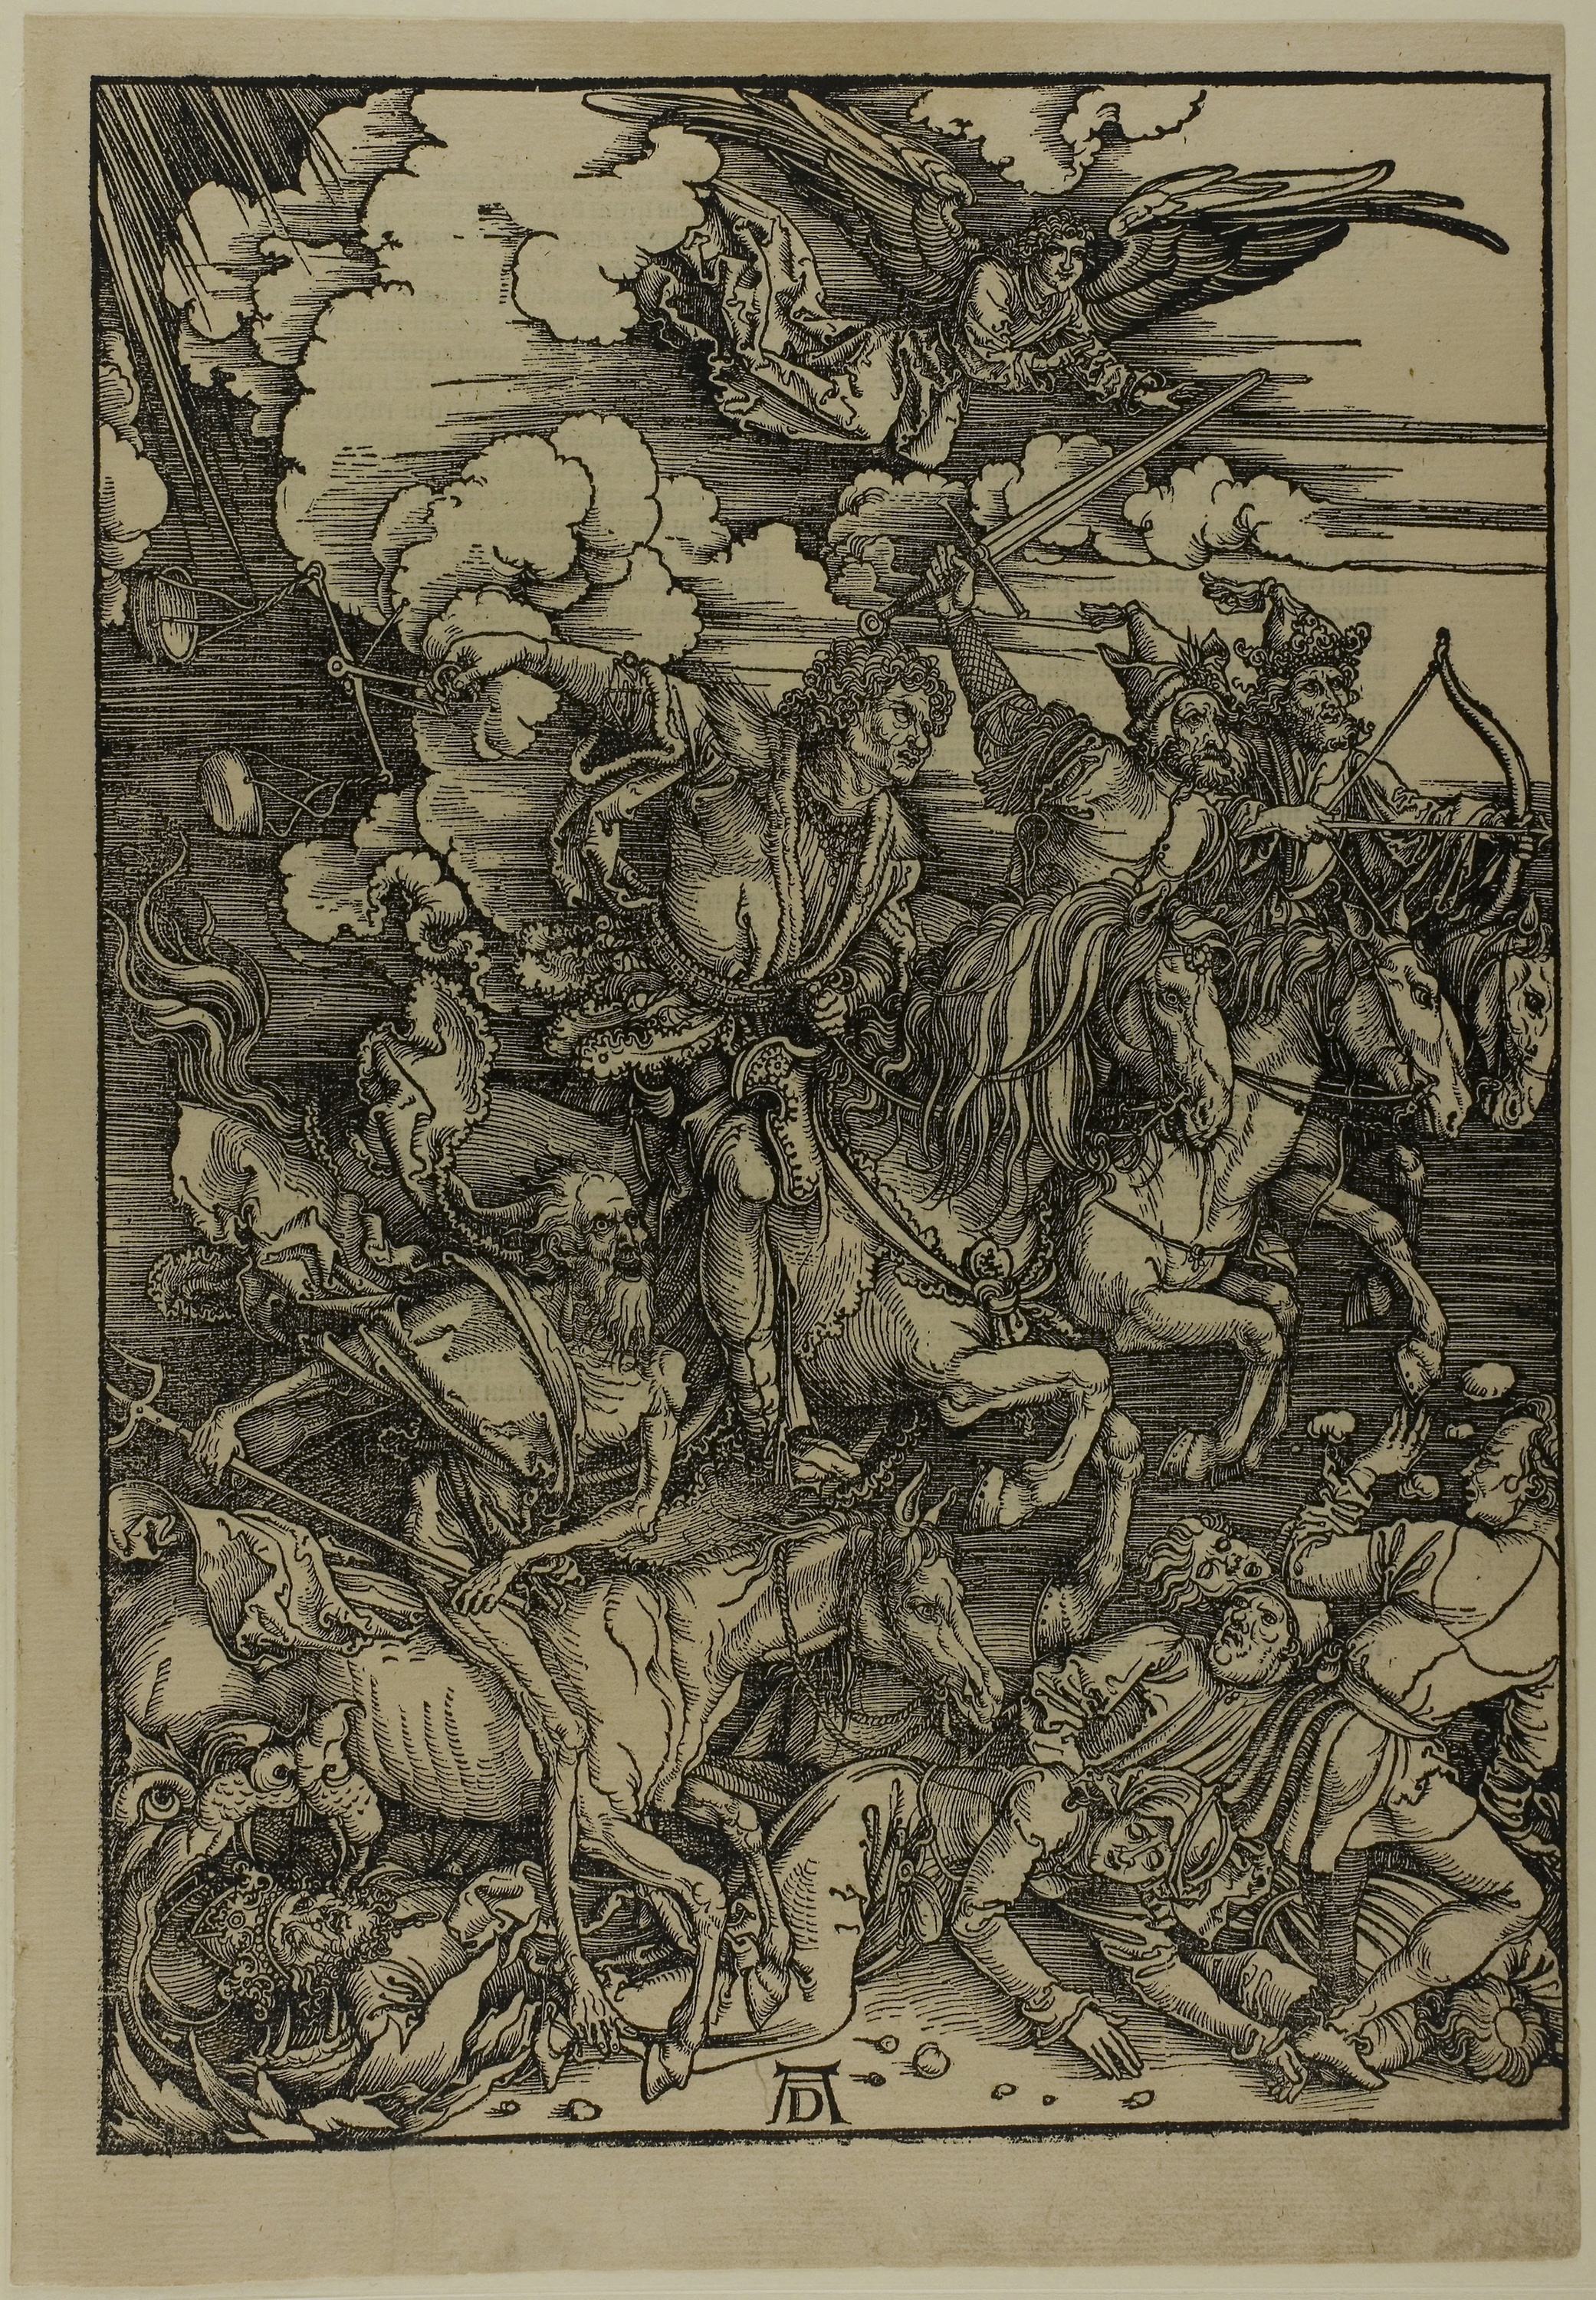
art, tree, black and white, printmaking, mythology, illustration, visual arts, artwork, fictional character, history, drawing